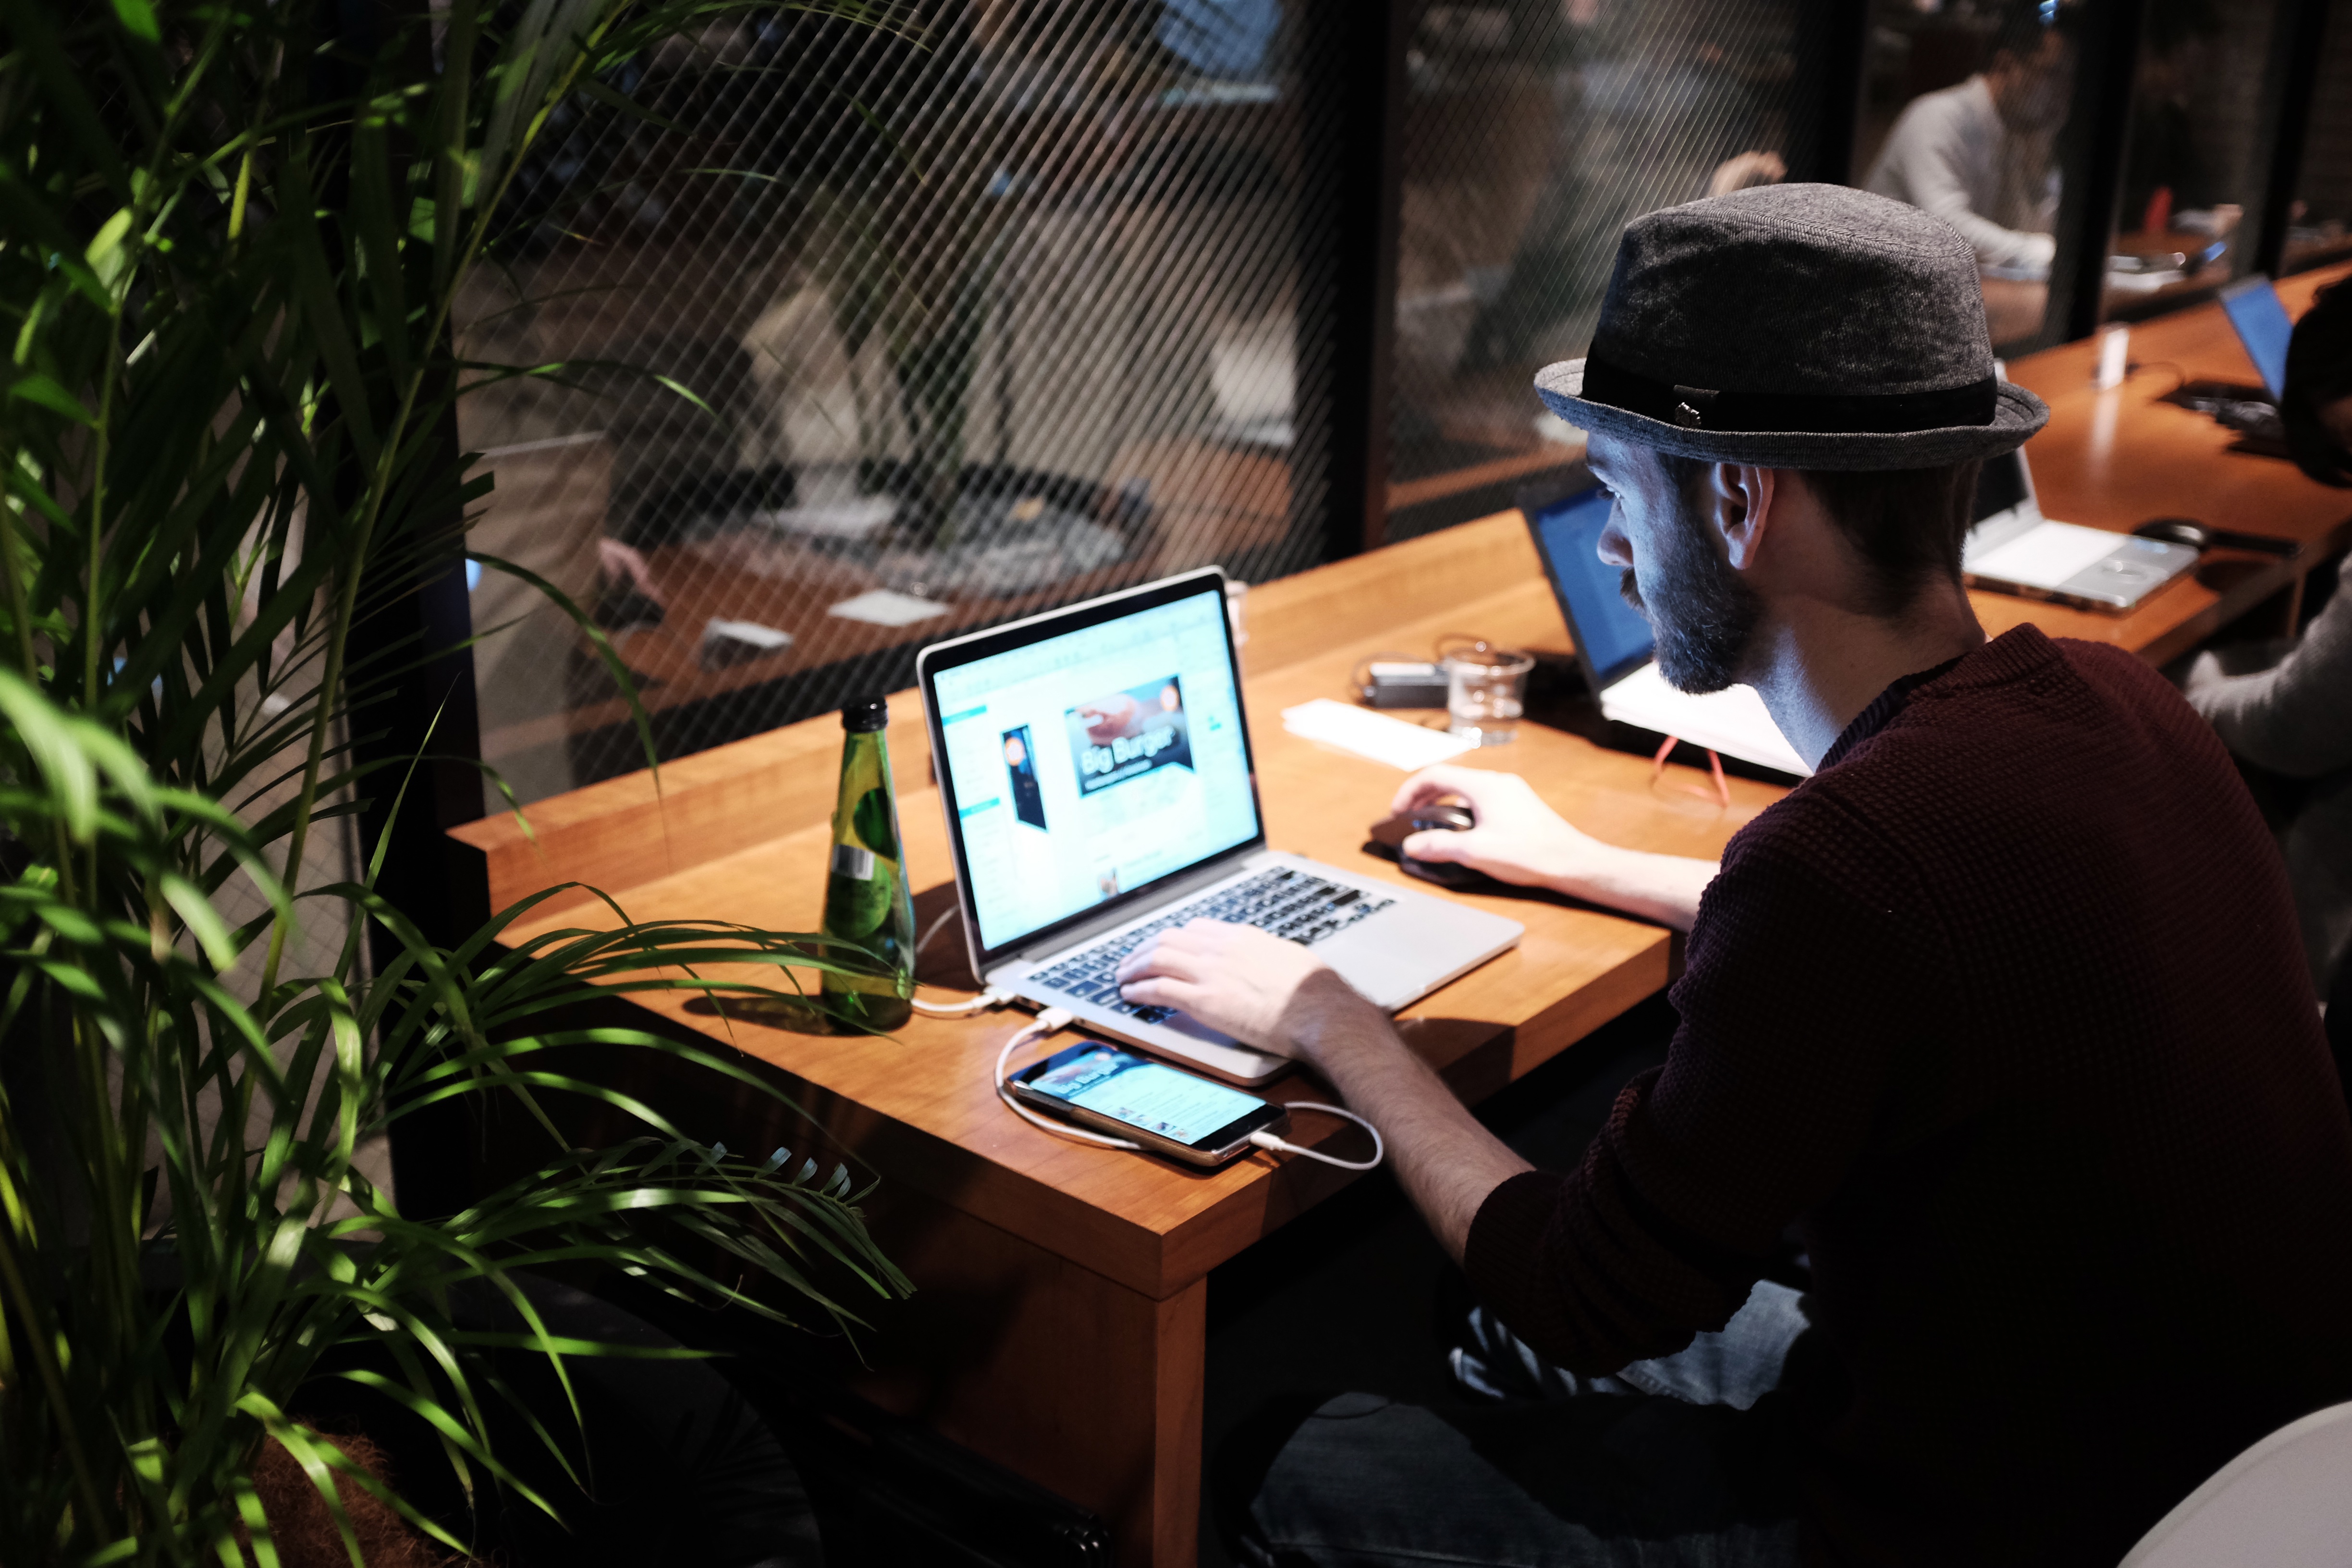
technology, adaptation, electronic device, computer, leisure